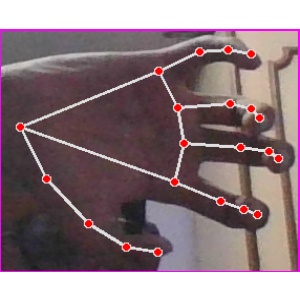
अक्षर: त